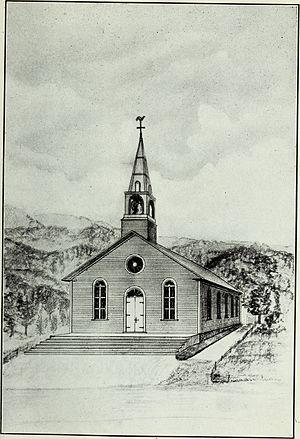
Saint-Christophe-d'Arthabaska est une municipalité de paroisse du Québec, située dans la municipalité régionale de comté d'Arthabaska dans la région administrative du Centre-du-Québec.